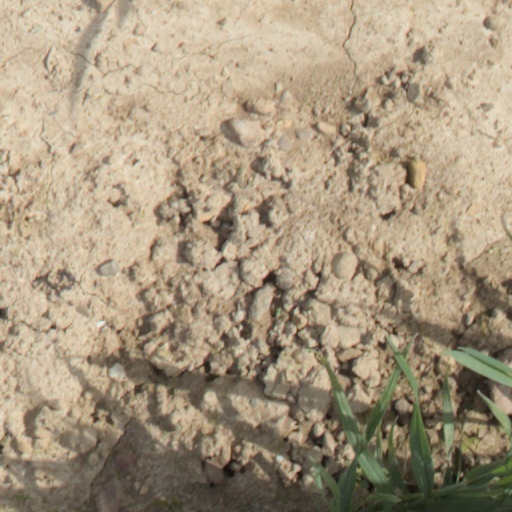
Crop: wheat